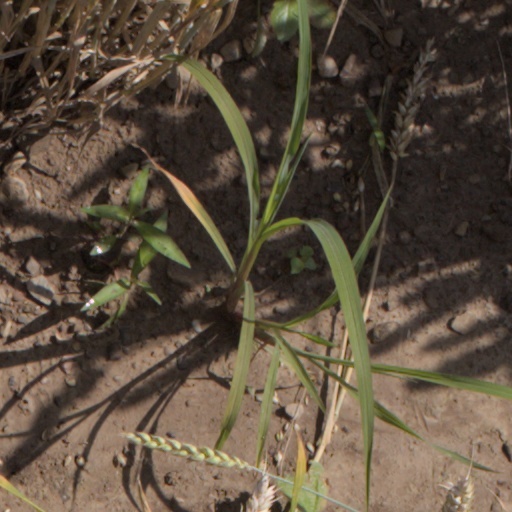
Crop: wheat